Loren Wiseman

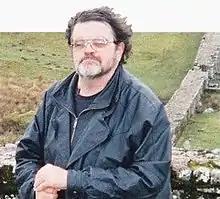
Loren Wiseman

Loren Keith Wiseman (March 7, 1951 – February 14, 2017) was an American wargame and role-playing game designer, game developer and editor.